Corey Clark (American football)

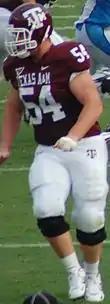
Clark at Texas A&M in 2006

Corey Stanley Clark (born June 21, 1984) is a former American football offensive tackle for the San Diego Chargers of the National Football League (NFL). He was selected by the Chargers in the seventh round of the 2008 NFL draft. He played college football at Texas A&M.